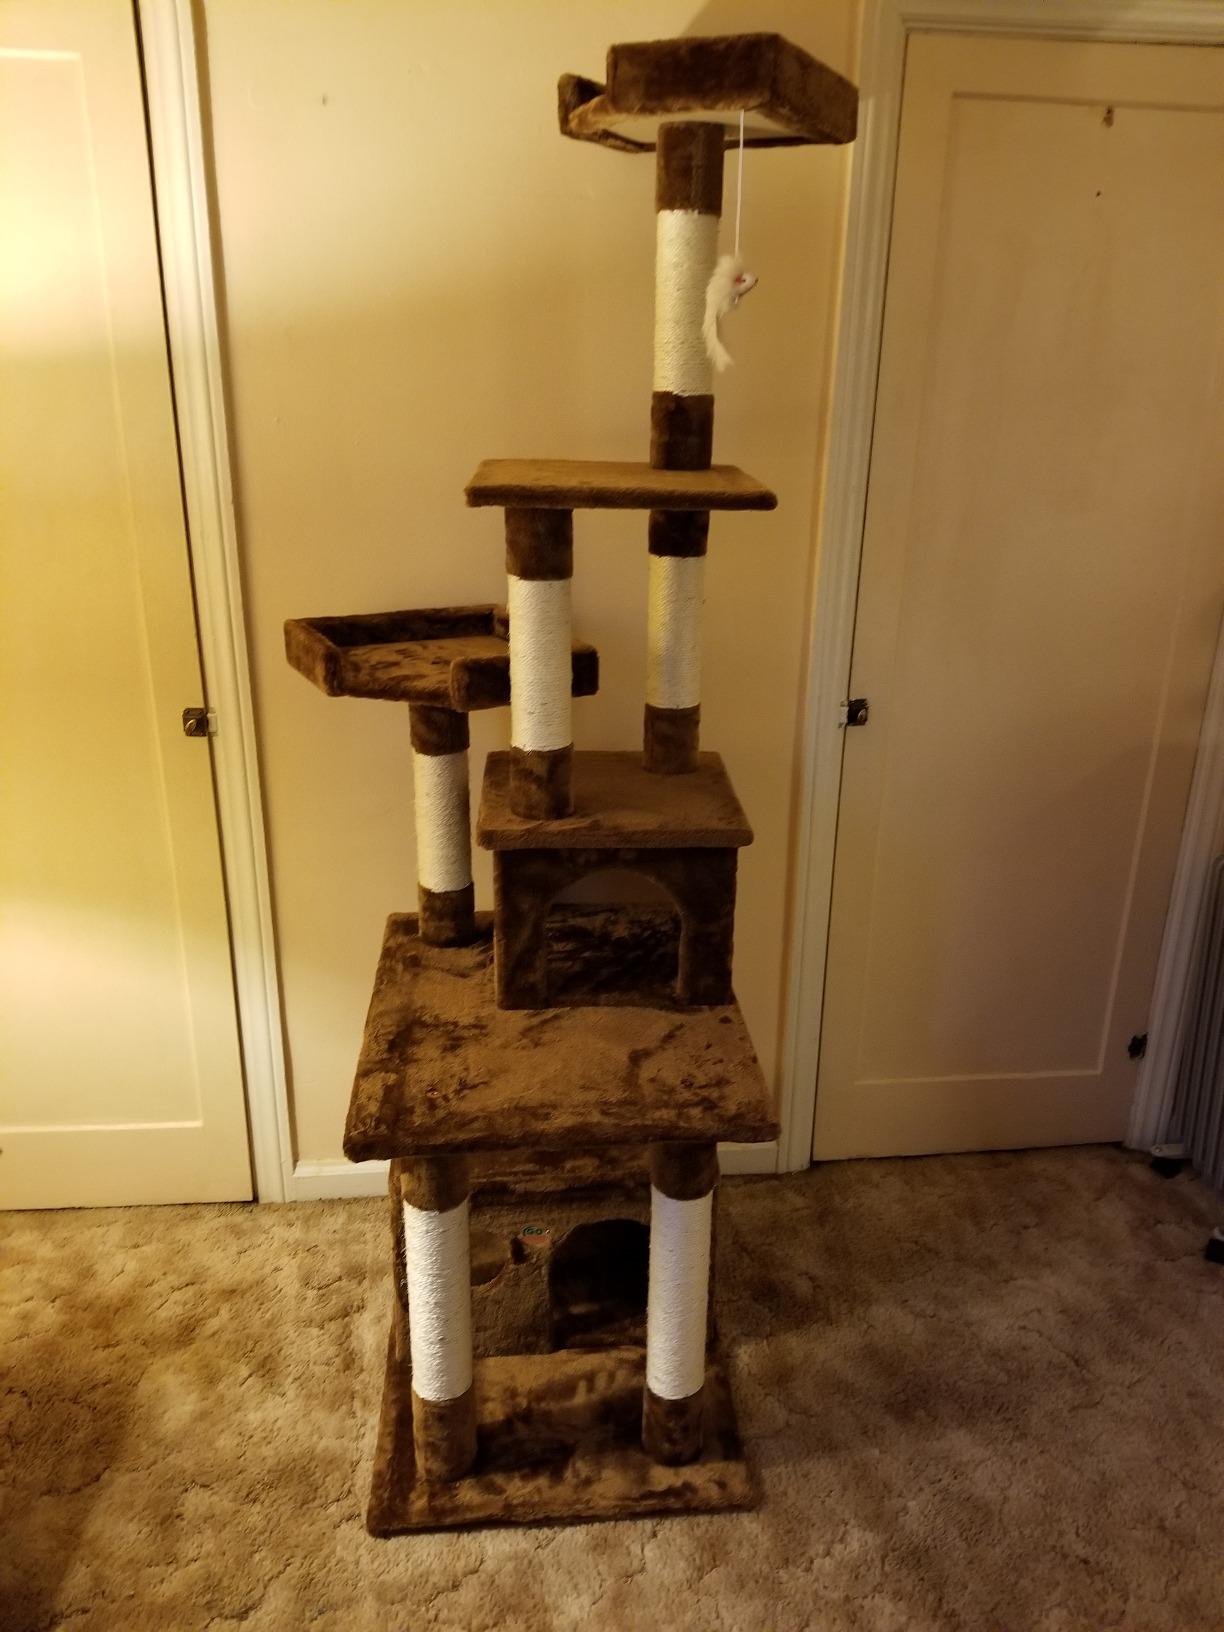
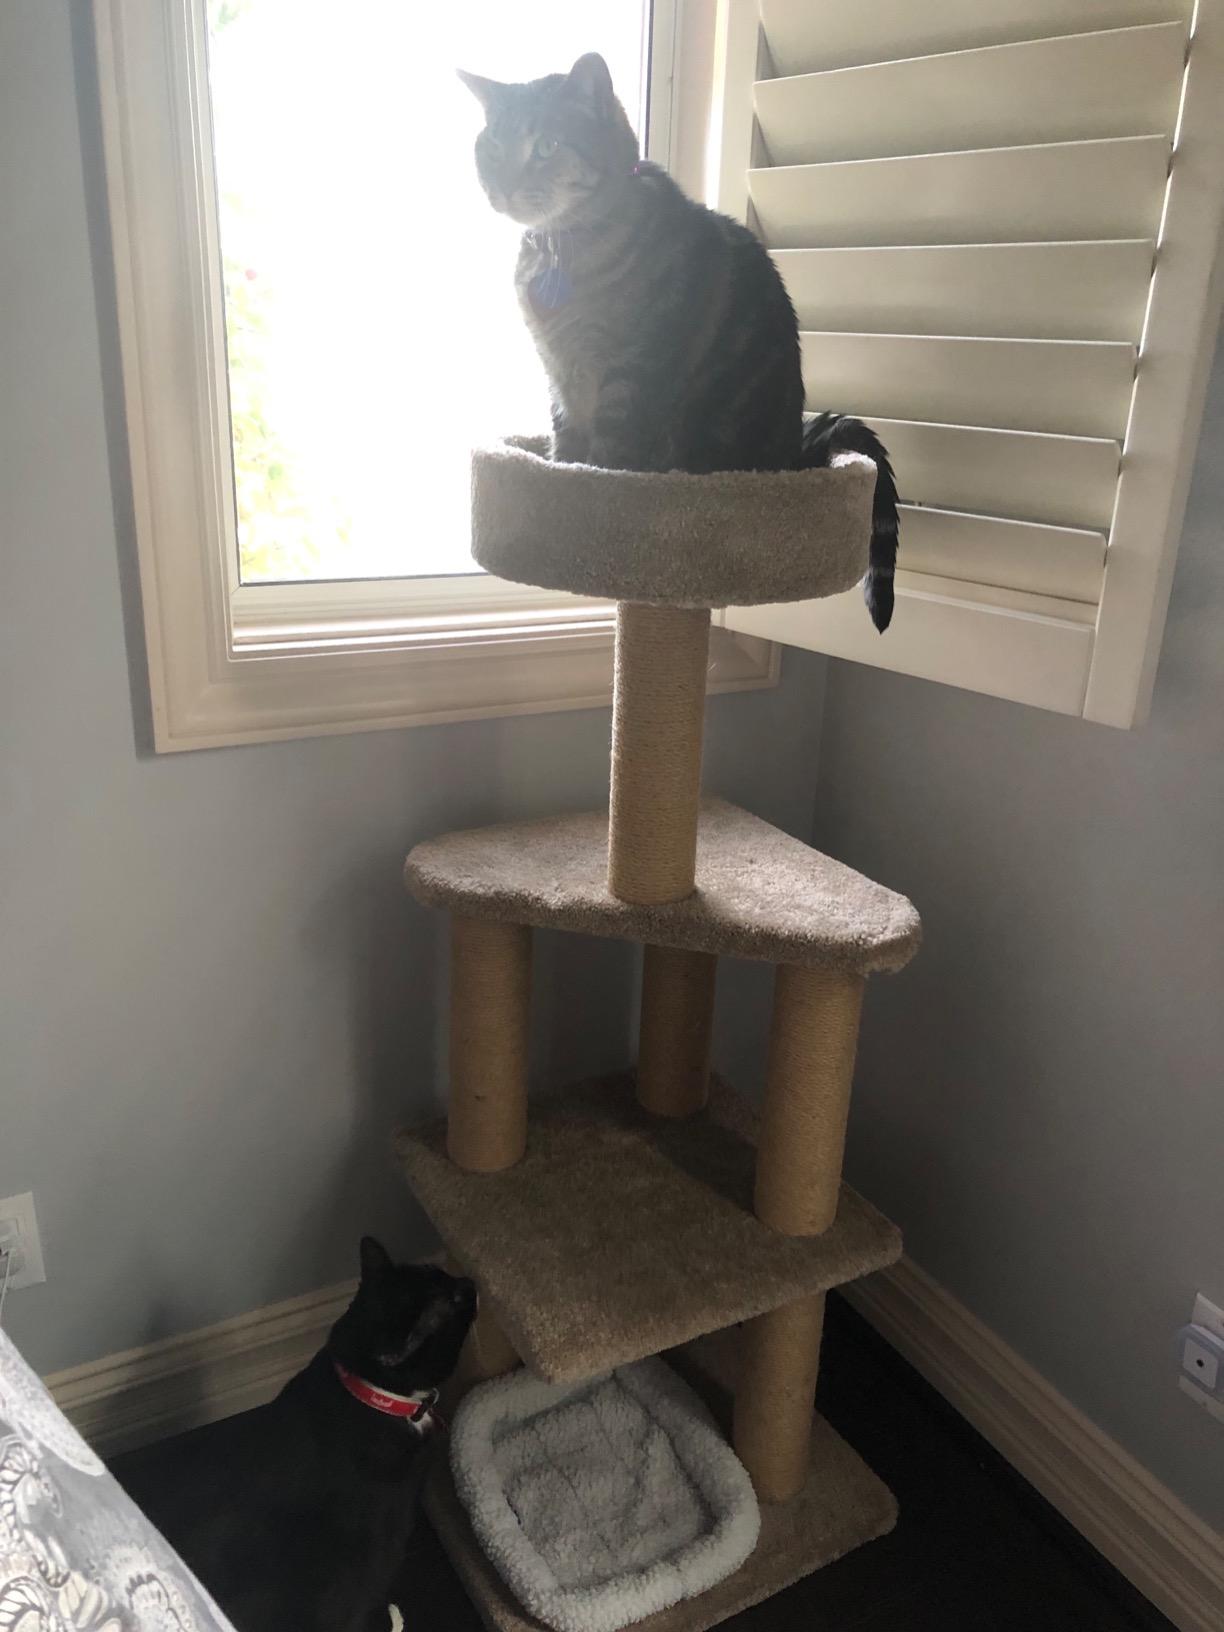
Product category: items_cat tree
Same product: no